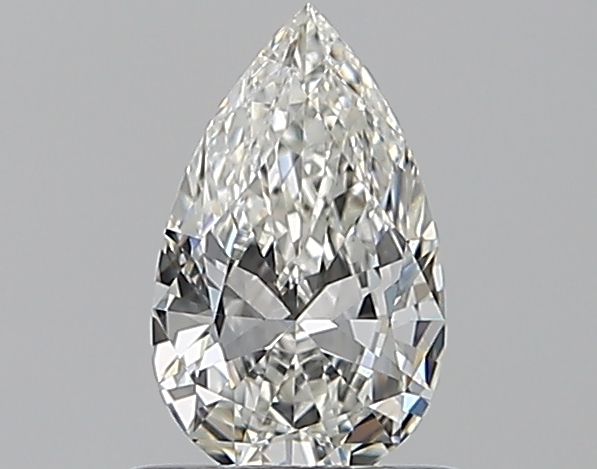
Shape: pear
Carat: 0.51
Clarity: IF
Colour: I
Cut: EX
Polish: EX
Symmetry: VG
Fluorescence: F
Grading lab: GIA
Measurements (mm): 7.52 x 4.56 x 2.57